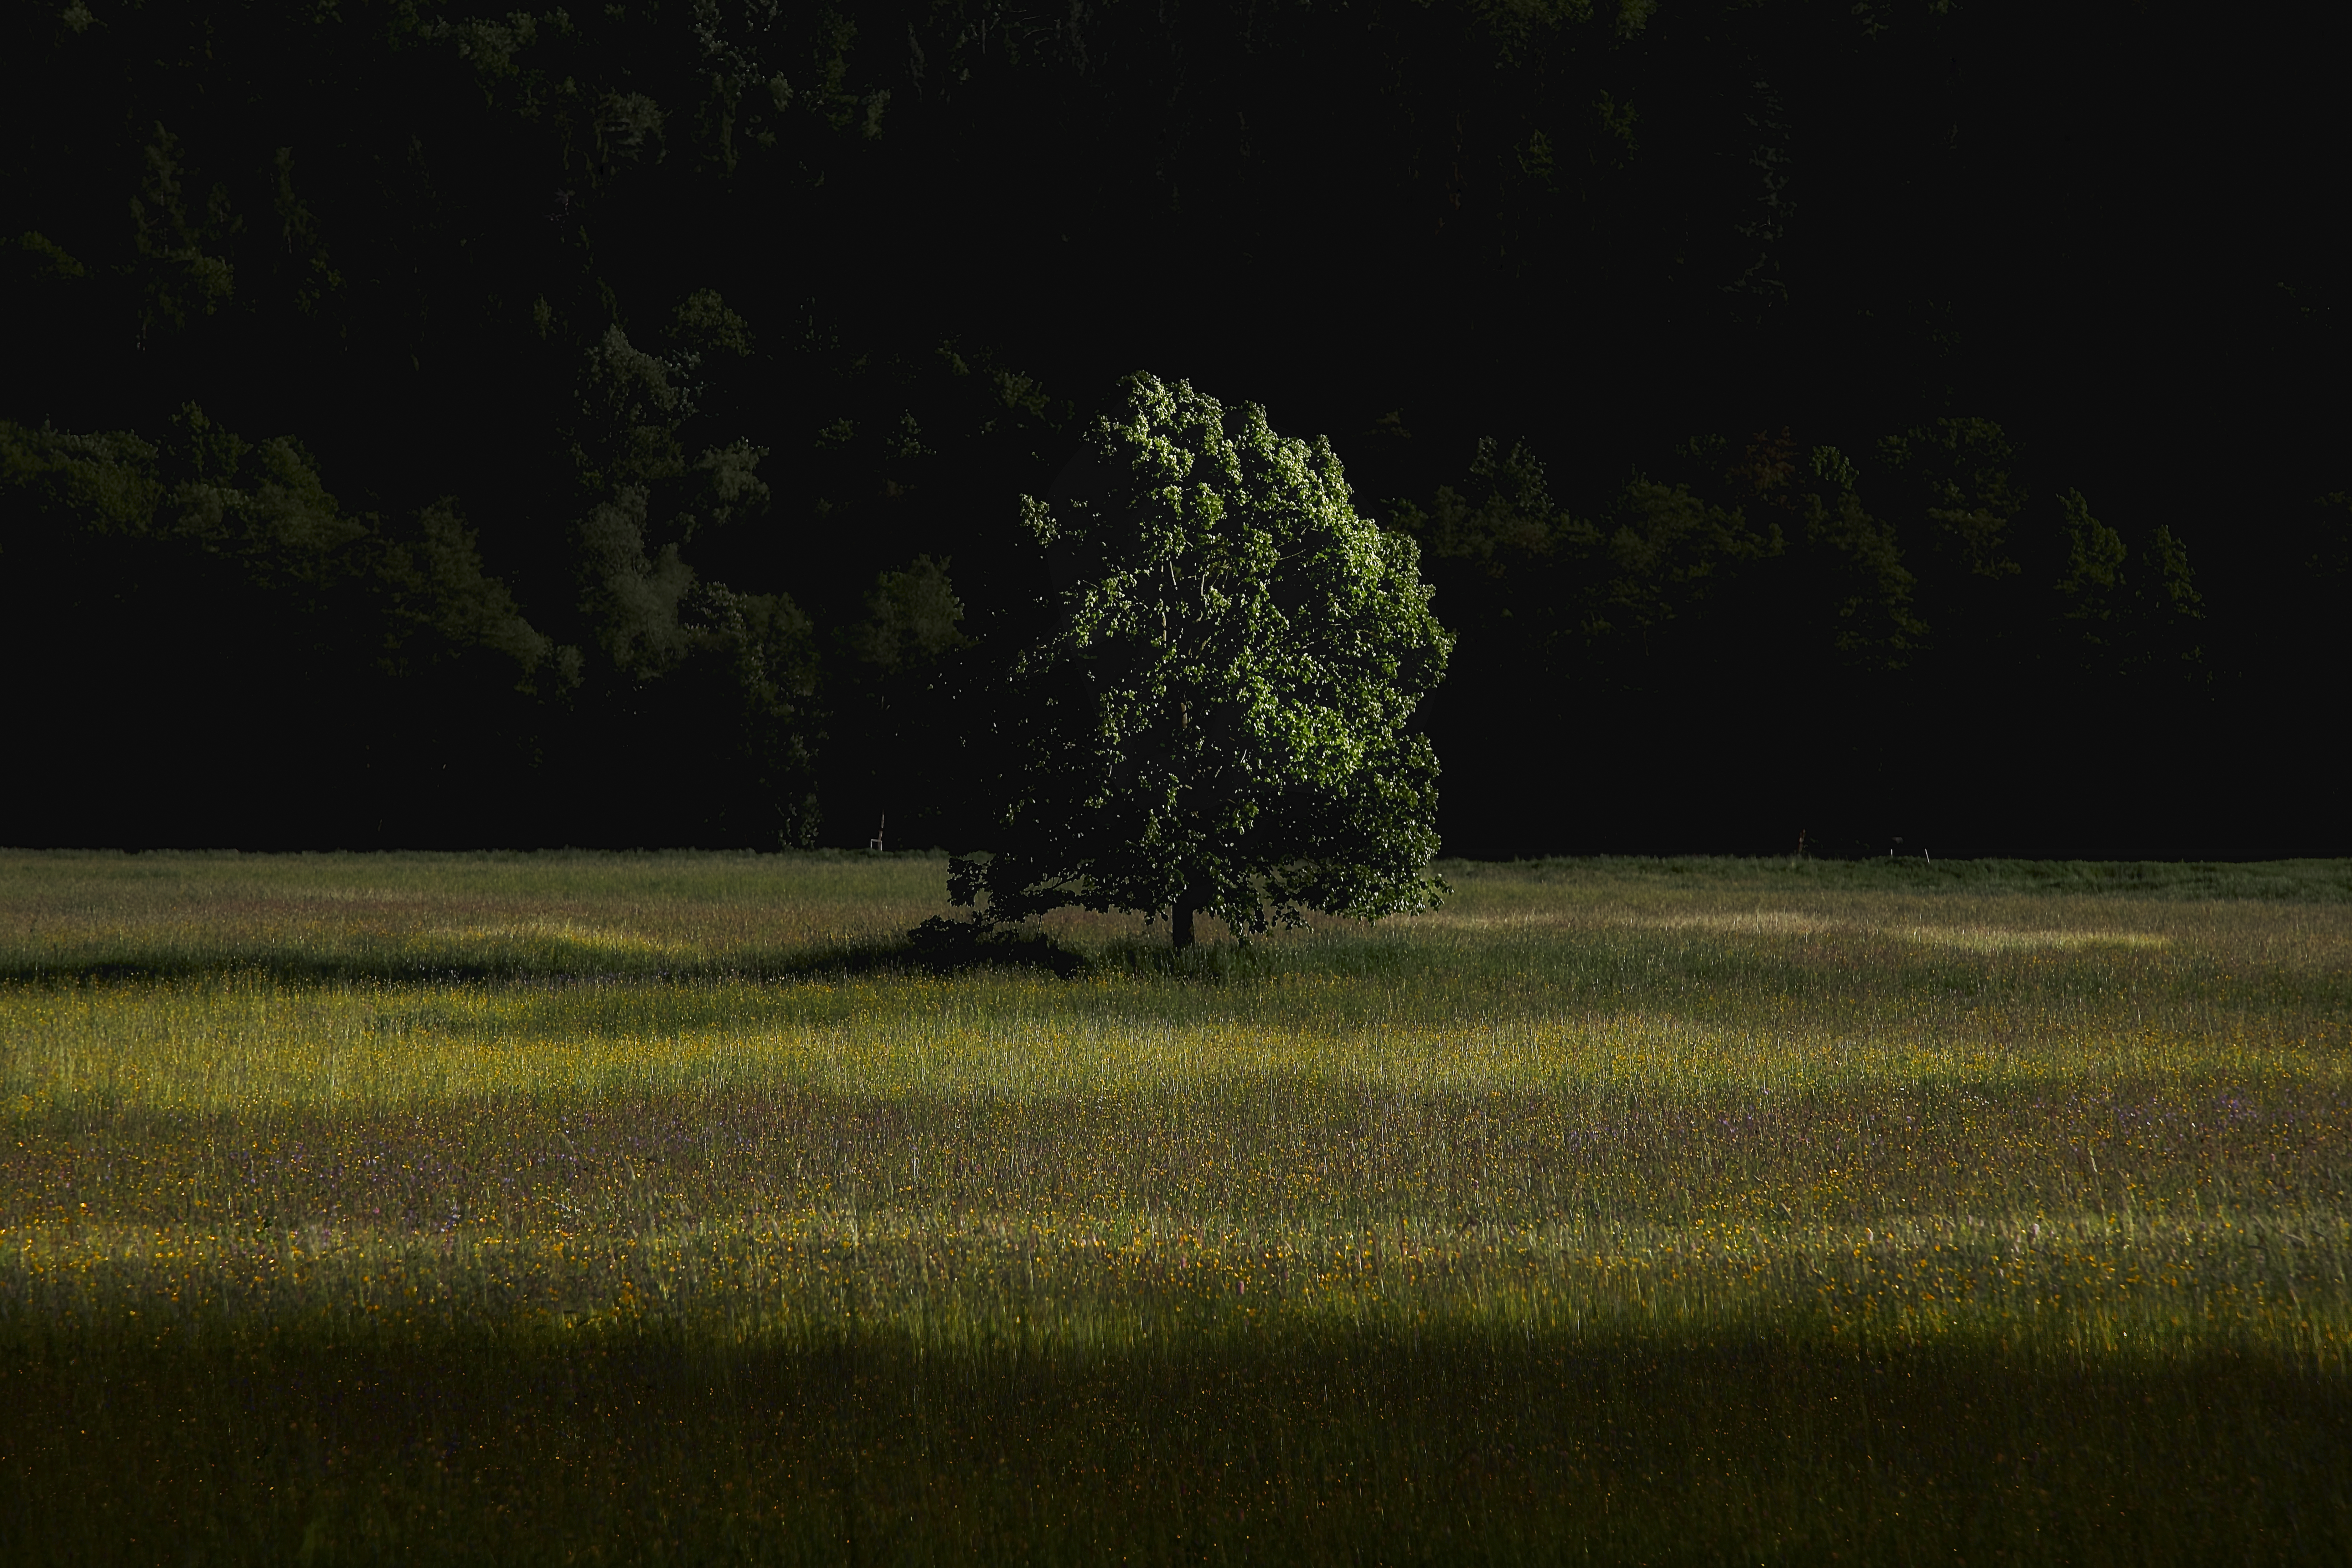
forest, wood, nights, darkness, tree, meadow, green, nature, natural landscape, sky, grass, natural environment, grassland, light, field, night, pasture, woody plant, lawn, atmosphere, grass family, plant, landscape, branch, rural area, plain, sunlight, land lot, Tints and shades, wildlife, evening, woodland, road, trunk, midnight, prairie